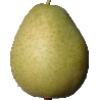
Label: Pear 1